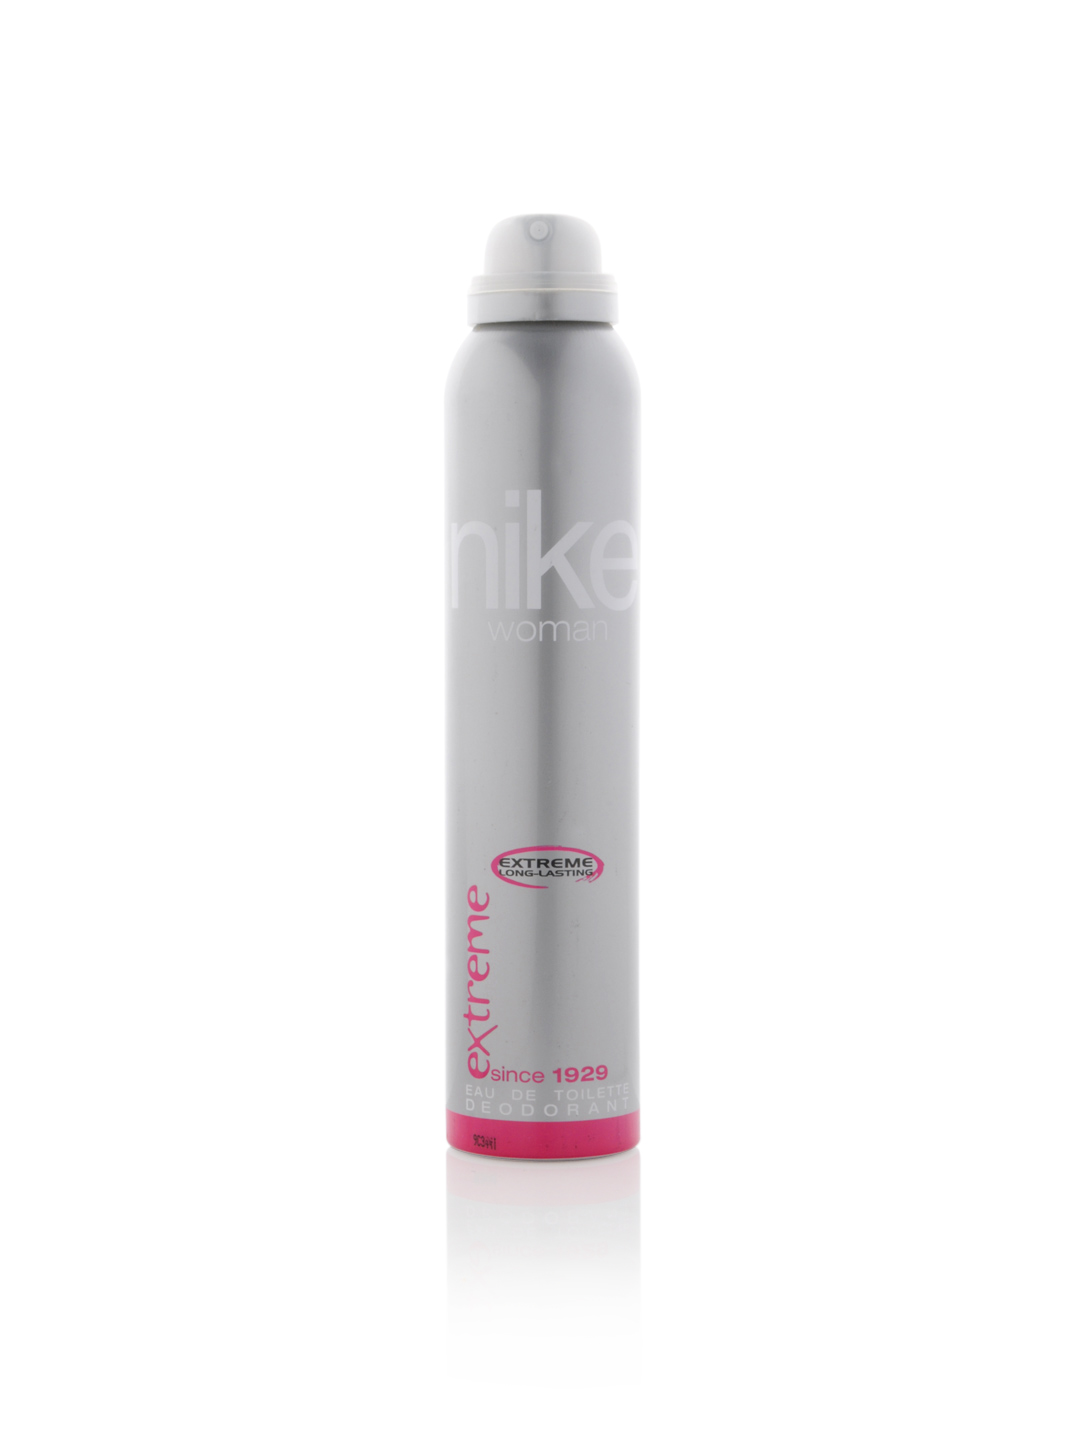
Nike Fragrances Women Extreme Deo
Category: Personal Care / Fragrance / Deodorant
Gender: Women
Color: Grey
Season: Spring 2017
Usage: Casual